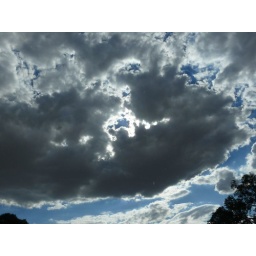
Taken through the windscreen in the car on the way home